Thornhill, Enoch Mgijima

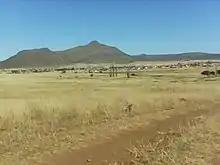
Thornhill Village

Thornhill is a rural village in Enoch Mgijima Local Municipality under the Chris Hani District Municipality in the Eastern Cape province of South Africa. Under the previous political dispensation (till 1994) it fell in the Ciskei homeland.